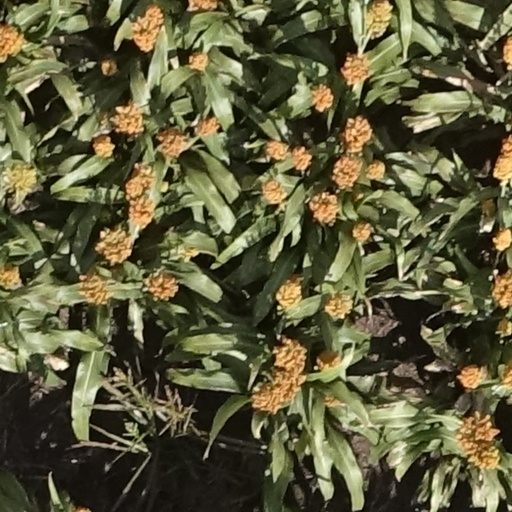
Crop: sorghum